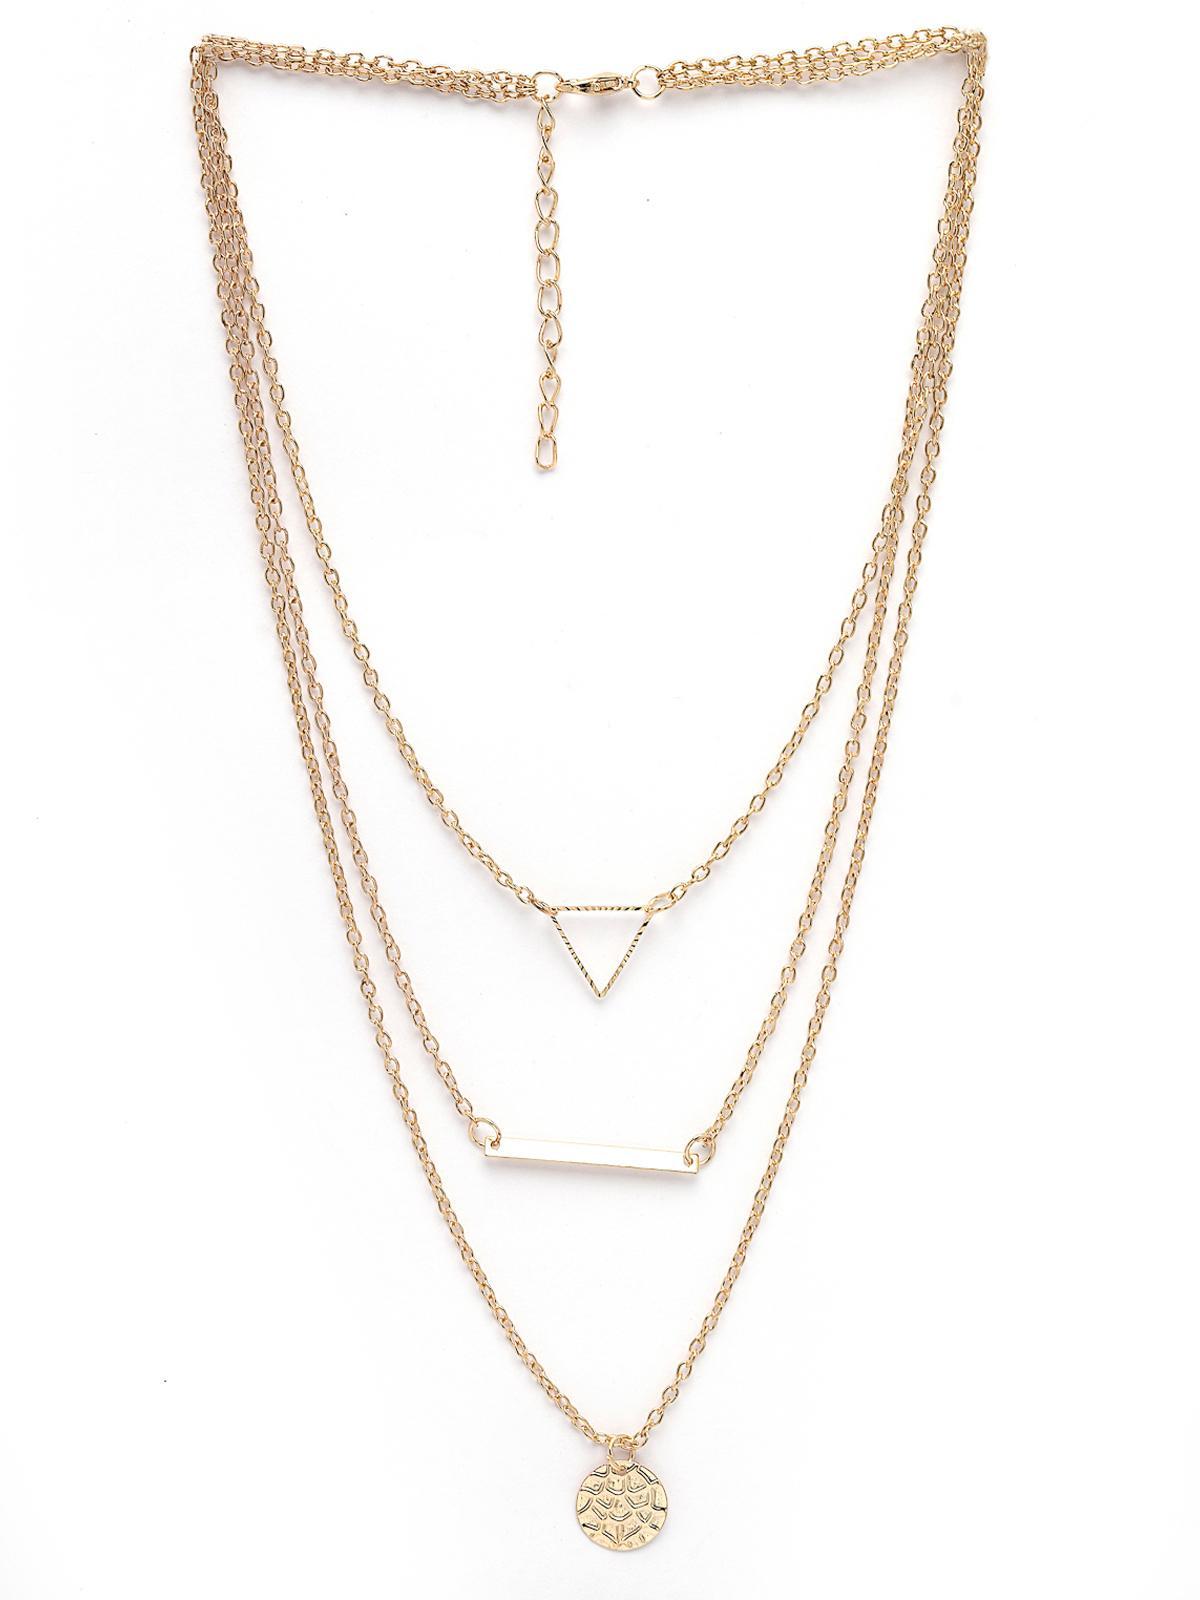
Scintillare by Sukkhi Dramatic Style Gold Plated Multilayered Pendant Necklace for Women & Girls |Birthday Gift for Girls And Women Anniversary Gift for Wife| Gifts Collection|N106791
Type: Necklaces & Pendants
Brand: Scintillare by Sukkhi
Price: Rs. 244
 Make a statement with Scintillare by Sukkhi's Dramatic Style Gold Plated Multilayered Pendant Necklace. Ideal for women and girls, it's a perfect birthday or anniversary gift. The dramatic design features multiple layers of gold-plated brilliance, adding a touch of bold elegance to any ensemble. Elevate your look with this stunning necklace, a dramatic and chic addition to your collection. Scintillare by Sukkhi offers a thoughtfully crafted choice from their Gifts Collection, ensuring every occasion is celebrated with grace and enduring style.Disclaimer:There may be slight variation in shade and colour due to photographic effects and monitor settings
Included: 1 Necklace